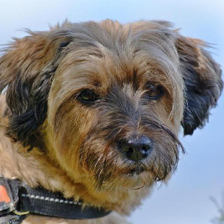
Label: animals